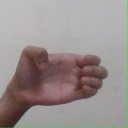
अक्षर: ख